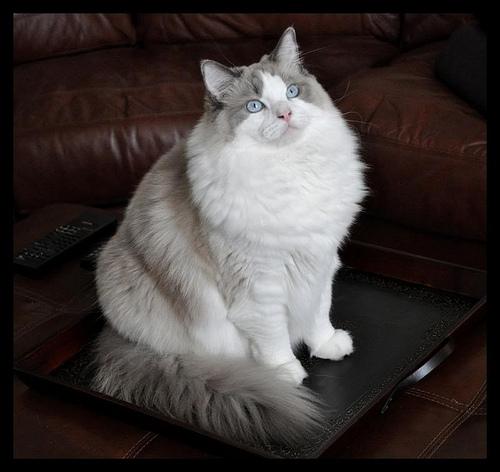
Breed: Ragdoll